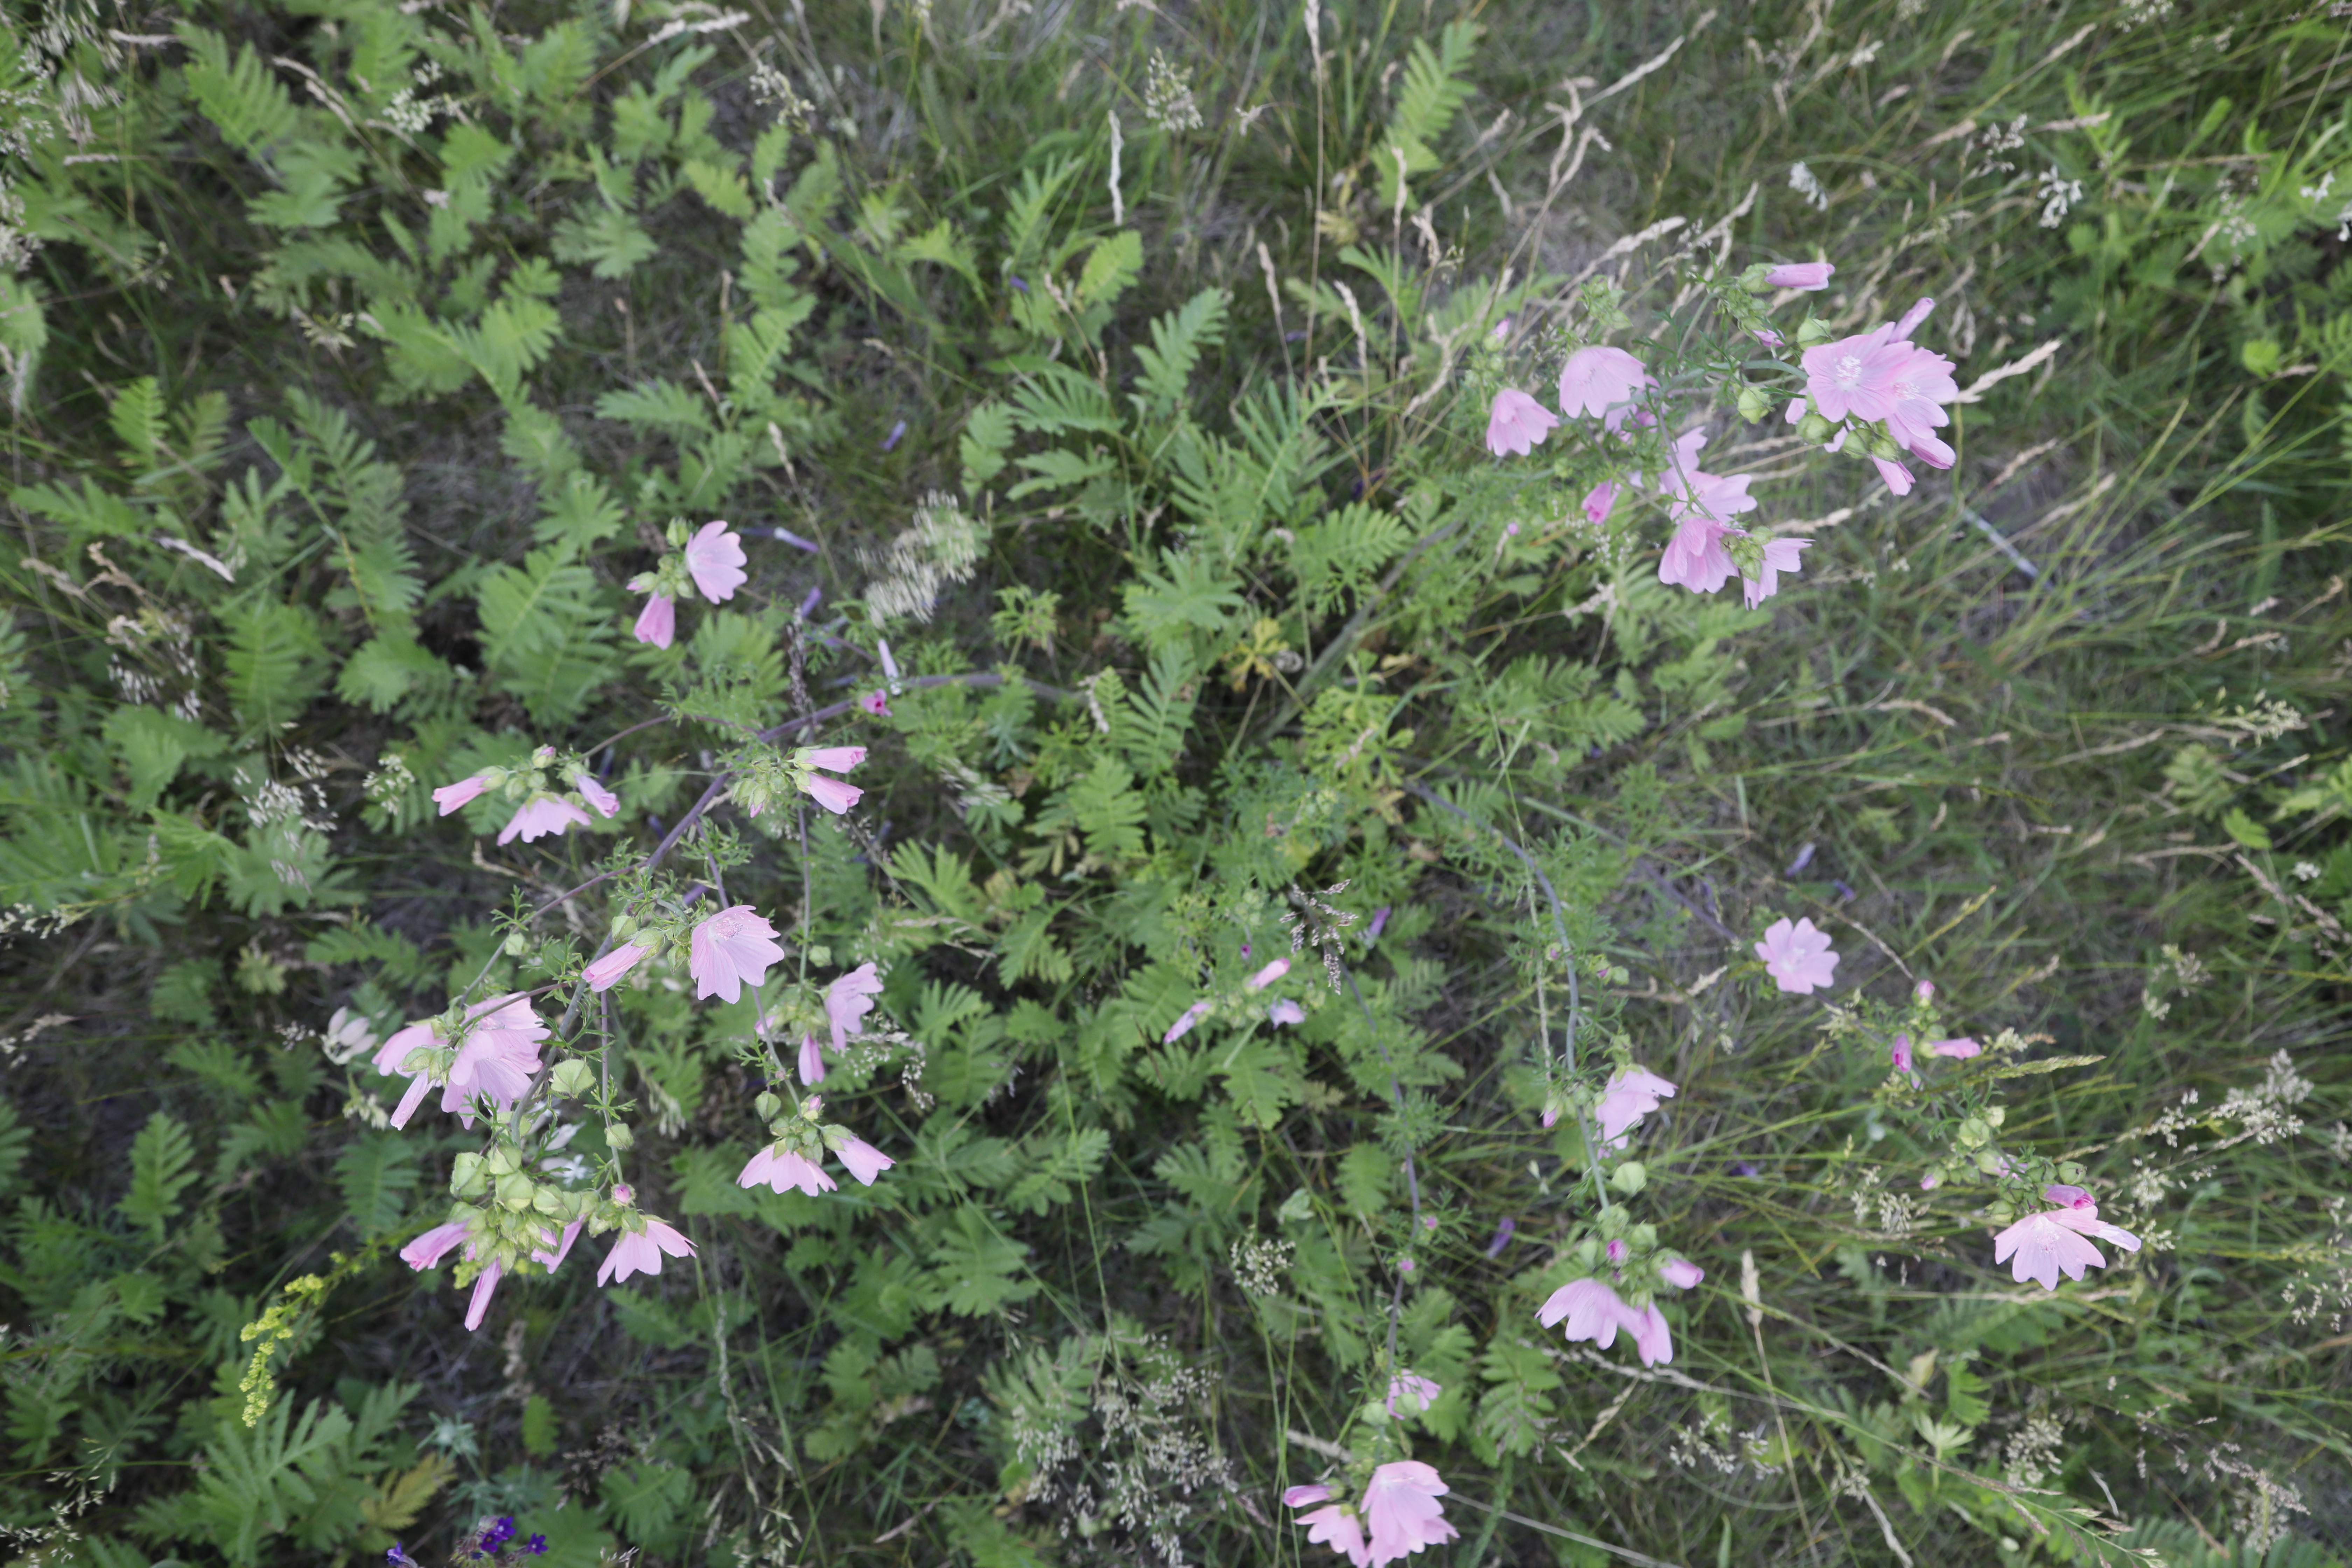
Plant species: Anchusa officinalis, Malva moschata